Bernadette Mazurek Melnyk

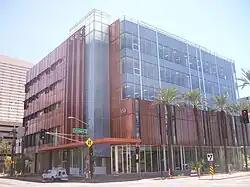
Photo of ASU's College of Nursing & Health Innovation building, where Melnyk worked

In 2004, Melnyk left the University of Rochester to accept a deanship position at Arizona State University's (ASU) College of Nursing, replacing Barbara Durand. Prior to accepting the position, Melnyk told the hiring committee that she would "infuse evidence-based practice throughout all our programs, to work with hospitals and health care systems in Arizona to really advance EBP." After serving in this role for 20 months, she launched the United States' first master's degree program in health care innovation and formed partnerships with the Mayo Clinic, Banner Health, Phoenix Children's Hospital, and Dublin City University. As a result, she was the recipient of the 2006 Health Care Hero Innovator of the Year award which "honors someone who breaks ground in the health care field by developing or implementing new technology, treatments, or programs with wide applications." During her tenure at ASU, Melnyk was elected a fellow of the American Academy of Nursing and the National Academies of Practice while also sitting on the United States Preventive Services Task Force. She also received funding from the National Institute of Nursing Research to establish the COPE program (Creating Opportunities for Personal Empowerment) to help parents of young hospitalized children cope with their illnesses and hospitalization.